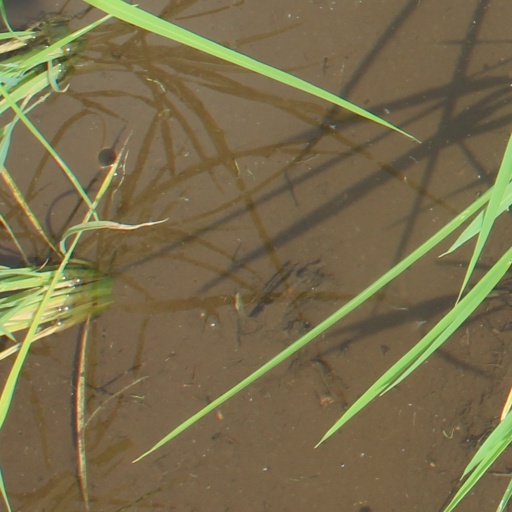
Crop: rice